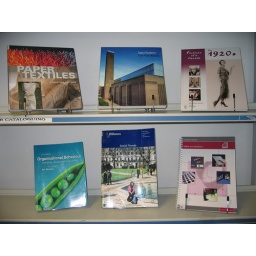
Move your mouse over each book cover and click on the link to search the library catalogue.